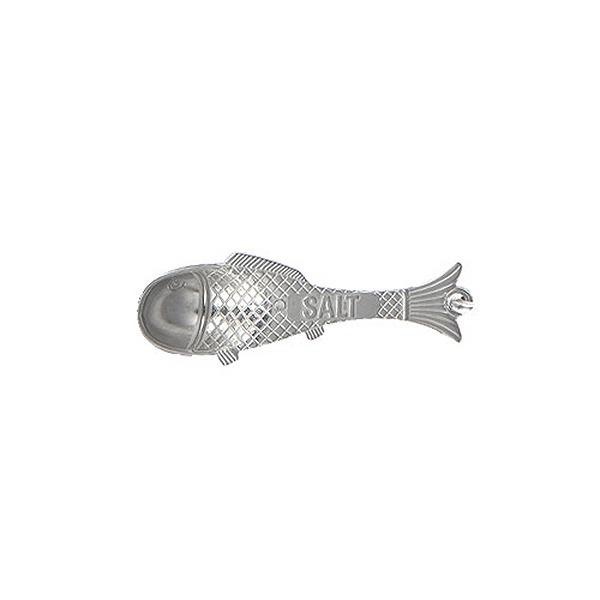
ダルトン 計量スプーン 2ml ソルト フィッシュメジャースプーン
サイズ 約 横3×縦9（cm） 容量 約 2ml 内容量 1本 材質 アルミニウム 生産国 台湾製 注意事項 ※商品ページ内には別の商品を含む画像を使用しています 区分 在庫商品 返品・キャンセル区分（小型商品） インテリア要素の高い、魚型計量スプーン ●魚のフォルムをした、アルミ製計量スプーンです。 ●2ml計量できるsaltスプーンです。 ●フックなどに吊って、見せるインテリアとしてもおすすめです。 おすすめポイント ※商品ページ内には、サイズ違いの商品も含まれます。 2ml計量できる「saltスプーン」 魚のフォルムをした、アルミ製計量スプーンです。2ml計量できます。インテリア要素が高いので、フックなどに吊って見せるインテリアとしてもおすすめです。 商品詳細 アンティーク風デザイン 計量するだけでも絵になるので使っているだけで楽しくなります。 シリーズで揃えてもっとおしゃれに 同シリーズで5本セットの壁掛けタイプもございます。「flourスプーン」は 15ml、 「coffeeスプーン」は 10ml、「teaスプーン」は 7ml、「sugarスプーン」は 5ml、「saltスプーン」は2ml計量できます。壁掛けに出来るデザインなのでインテリア要素も高く、キッチンの外からも見える場所に付けたいアイテムです。 カテゴリ ホーム ＞ カテゴリ一覧 ＞ 調理用品 ＞ 計量器具・キッチンタイマー ＞ 計量器具 ＞ 計量スプーン ホーム ＞ ブランド一覧 ＞ DULTON（ダルトン） 関連商品 同じシリーズを見る LH15155
Brand: ダルトン
Category: Home & Garden > Kitchen & Dining > Kitchen Tools & Utensils > Measuring Cups & Spoons